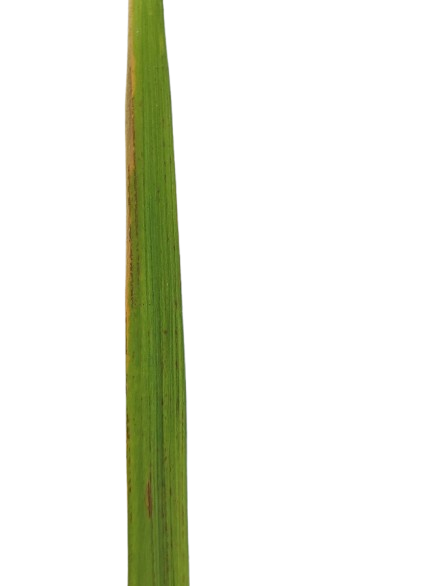
Label: Leaf Scald